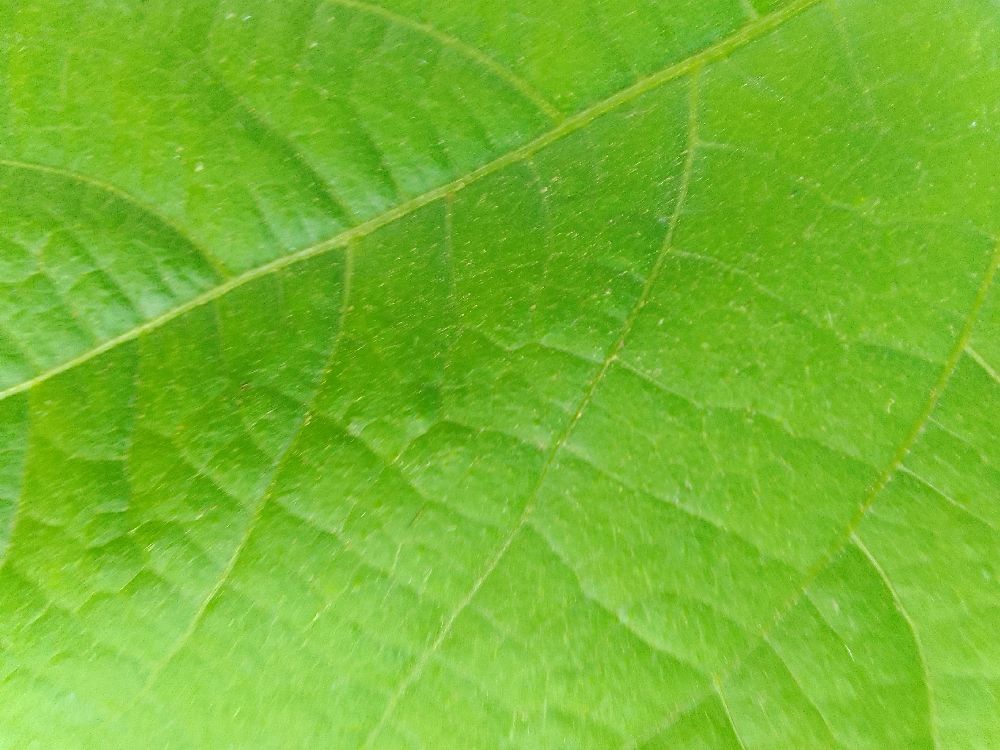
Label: healthy